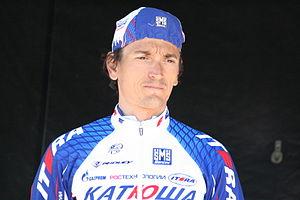
Mikhailo Khalilov lors de la présentation des équipes des 4 jours de Dunkerque
Mikhaylo Khalilov est un coureur cycliste ukrainien. En 2010, il rejoint l'équipe Katusha.